Aardvark (search engine)

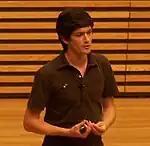
Nathan Stoll giving a presentation to the University of Michigan in October 2010.

Aardvark was originally developed by The Mechanical Zoo, a San Francisco-based startup founded in 2007 by Max Ventilla, Nathan Stoll (both former Google employees), Damon Horowitz and Rob Spiro. A prototype version of Aardvark was launched in early 2008. Aardvark was released to the public in March 2009, although initially new users had to be invited by existing users. The company did not release usage statistics.